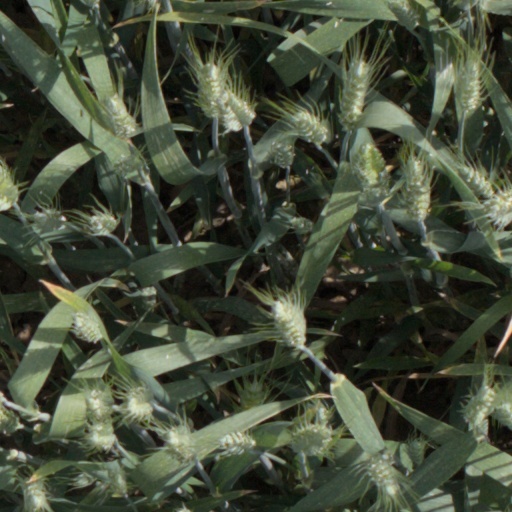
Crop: wheat